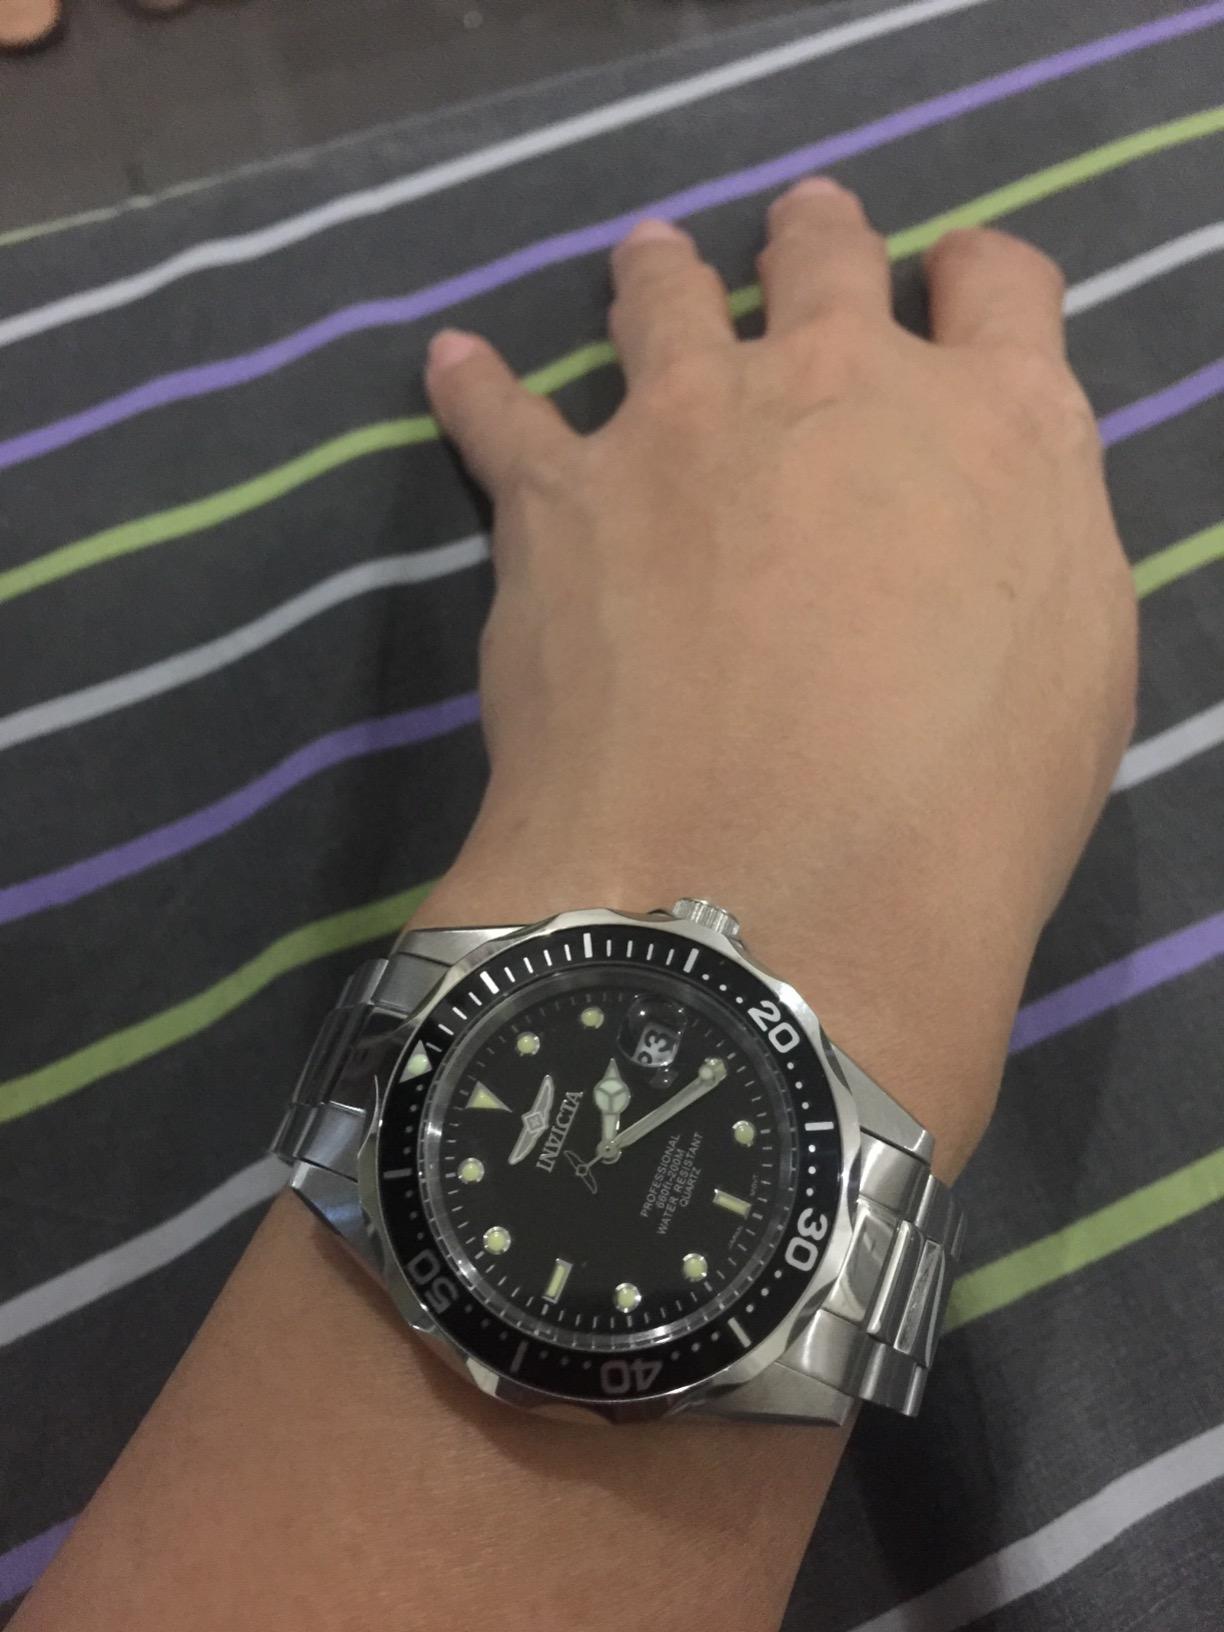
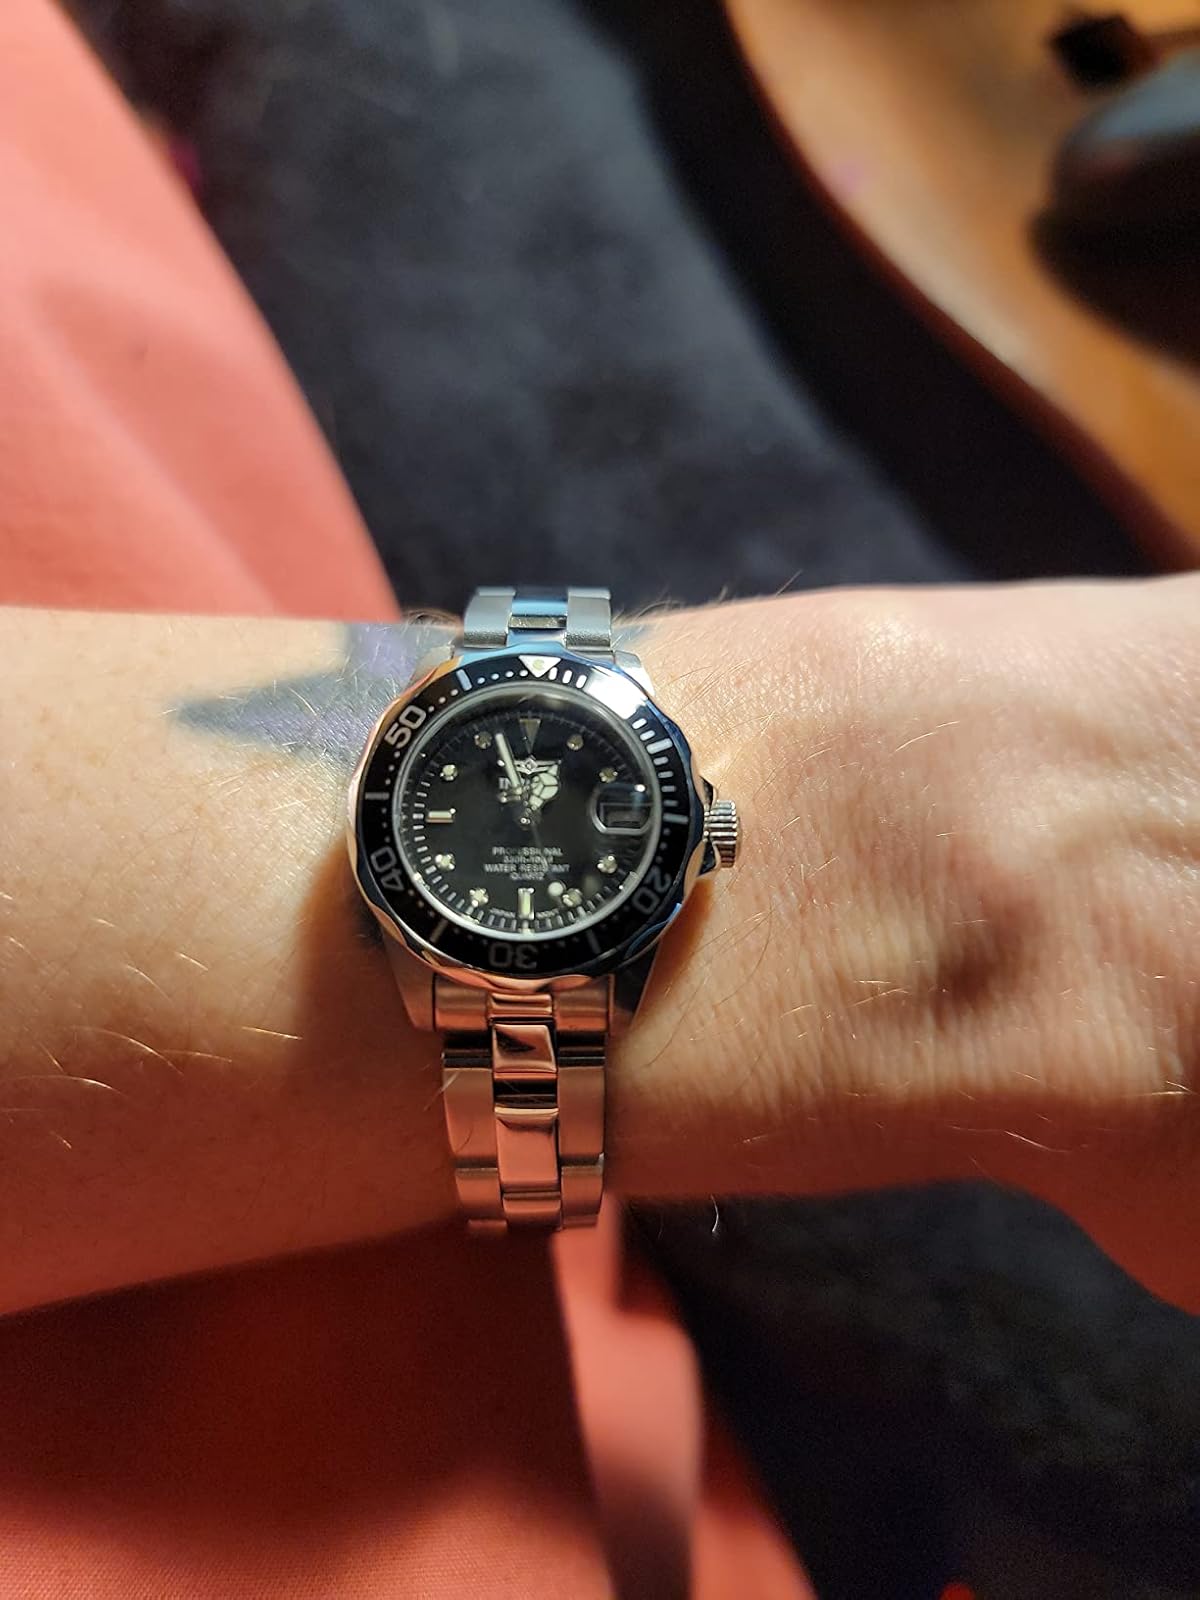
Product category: accessories_watch
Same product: yes